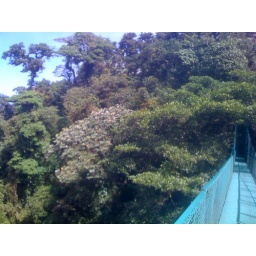
Hanging bridges in Monteverde cloud forest (few hundred ft long suspension bridges about 200 ft elev)